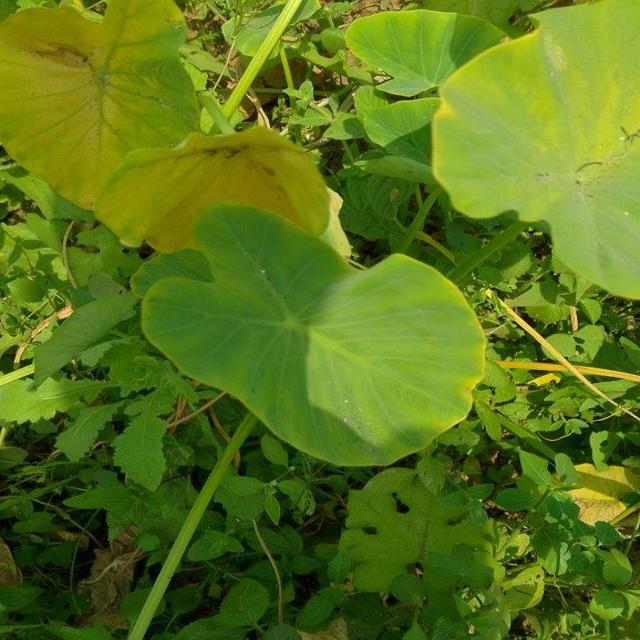
Label: Early_Blight